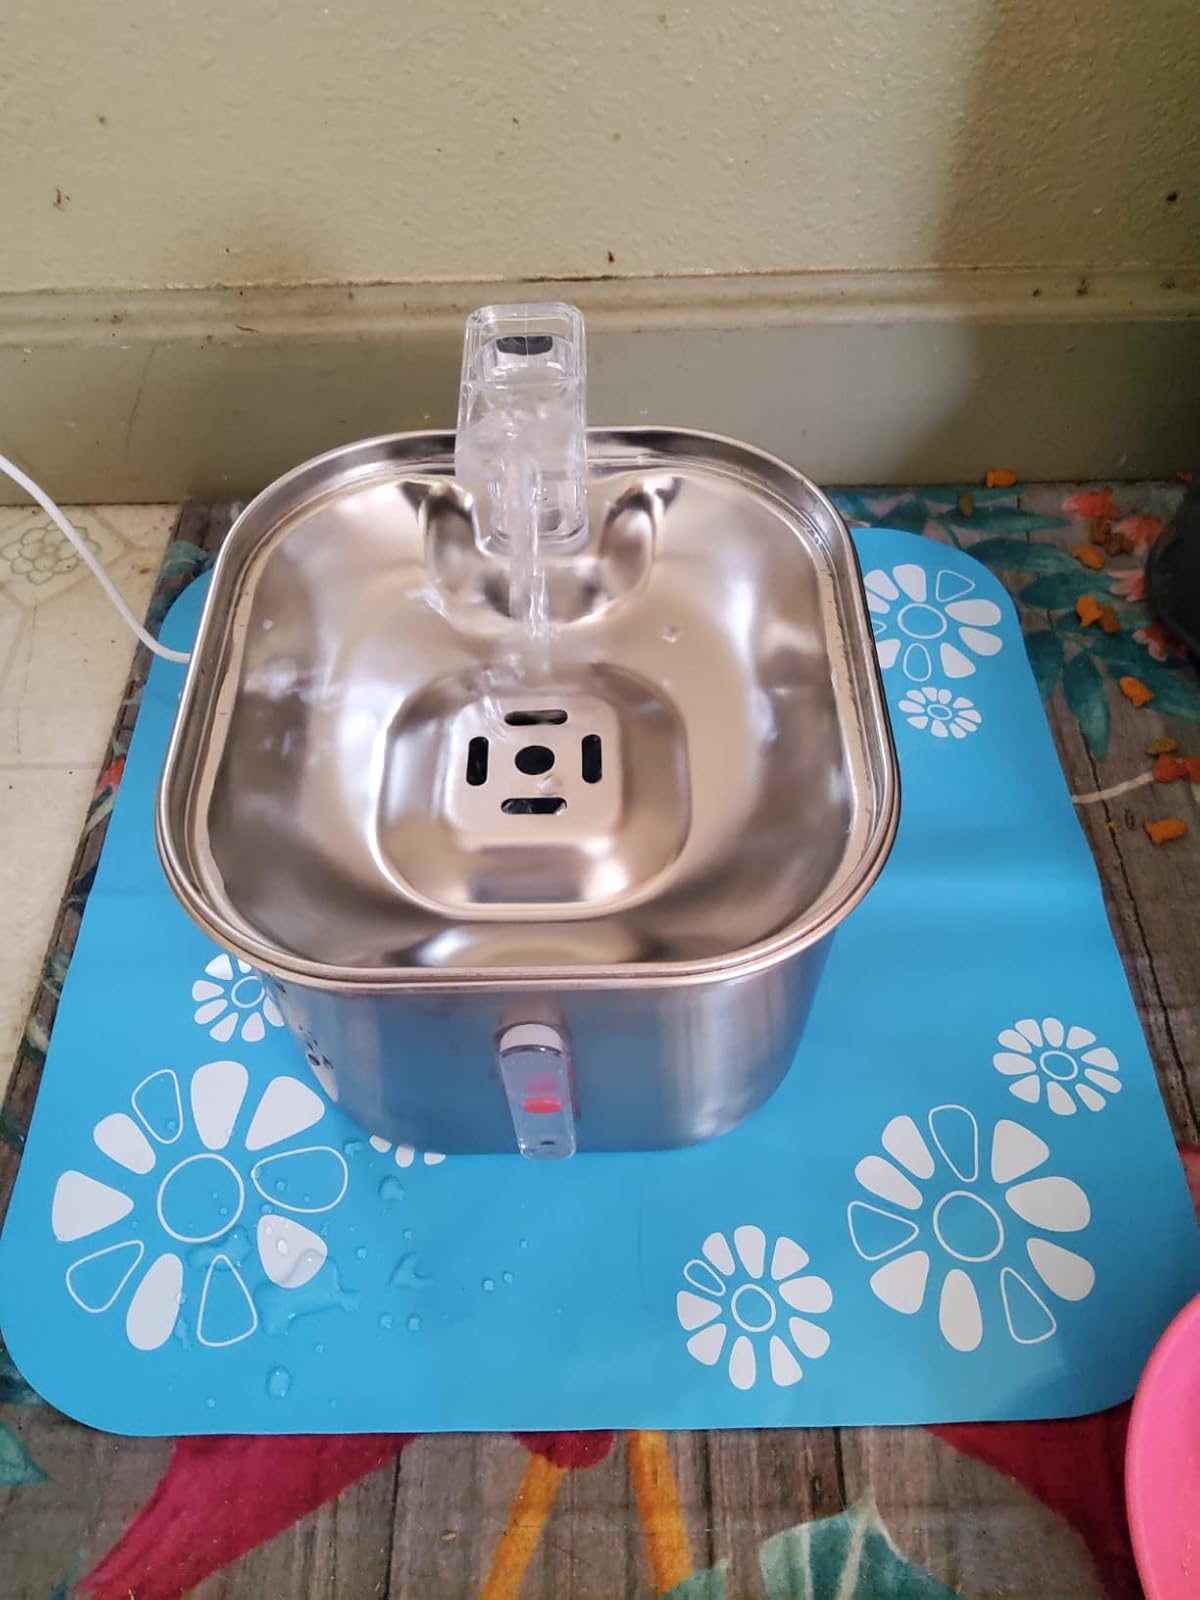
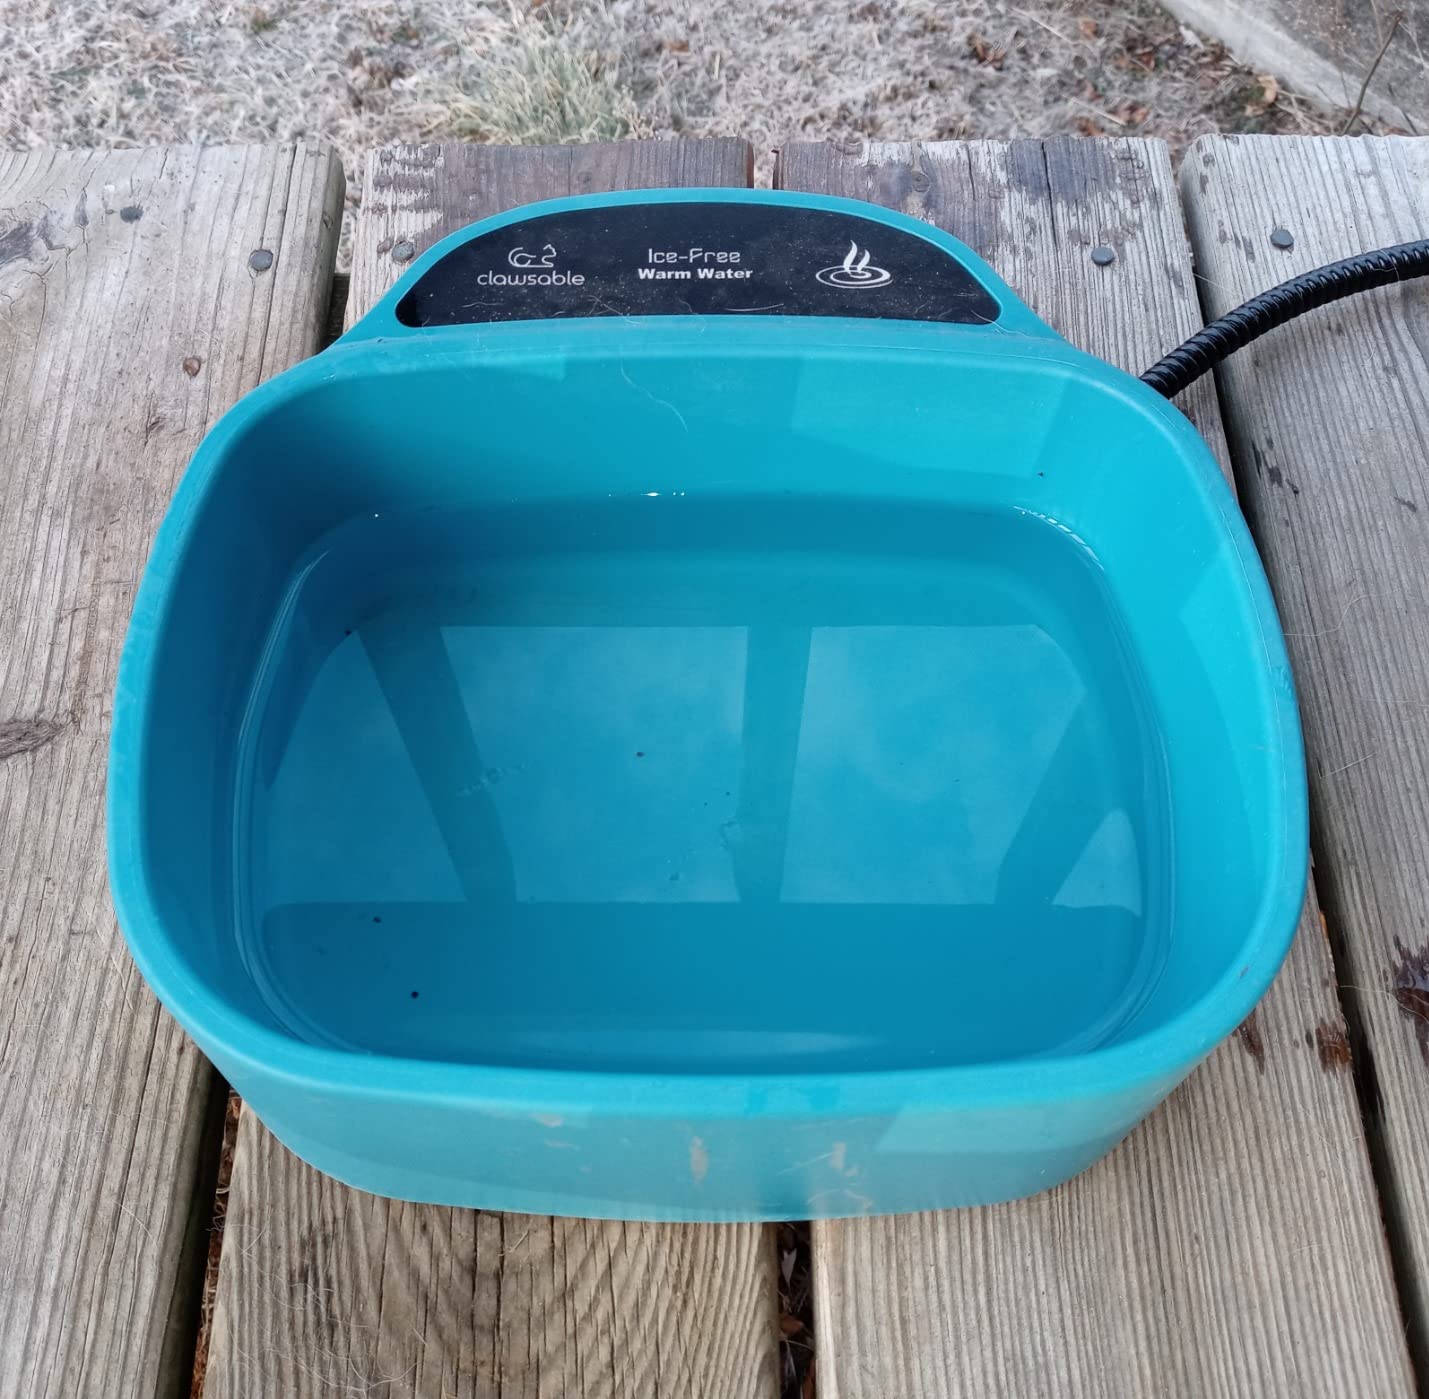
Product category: items_bowl
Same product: no